Adam Rutherford

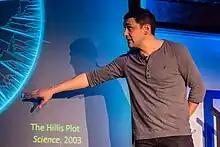
Adam Rutherford speaking at QEDCon 2013, on the Origin and the Future of Life

Rutherford is a frequent speaker at scientific and academic events and a guest at local science and sceptical events, such as "Skeptics in the Pub".